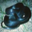
Label: snake